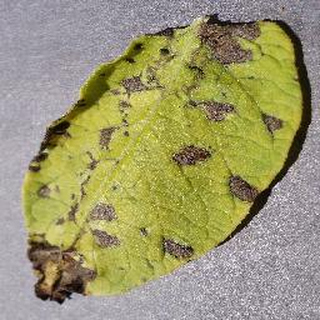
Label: potato_early_blight